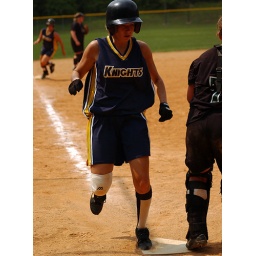
The girl hits home with ease and the girl on 3rd base looks a little more in a hurry.